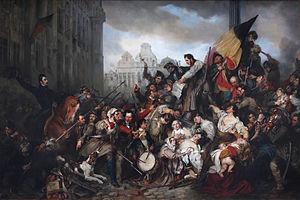
L'unionisme ou union des oppositions est un mouvement politique belge qui, avant et après la révolution de 1830, prônait l'union des catholiques et des libéraux contre la politique du roi Guillaume Iᵉʳ des Pays-Bas. L'unionisme domina la vie politique belge jusqu'en 1848.
Mouvements libéraux en Saxe, au Brunswick, en Hesse, en Prusse rhénane, encouragés par la révolution de Juillet en France. Abdication des souverains et réformes libérales au Brunswick et en Hesse. Au Hanovre, les étudiants de Göttingen créent une milice qui impose au souverain une constitution. En Allemagne du Sud, les libéraux réunis à Hambach, plaident en faveur d’une République fédérale allemande et hissent le drapeau noir, rouge et or de la Burschenschaft, symbole de la nouvelle Allemagne.